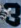
Number: 3